Answer in natural language. Considering the relative positions, is white color dining table to the left or right of Television? Choose between the following options: right or left
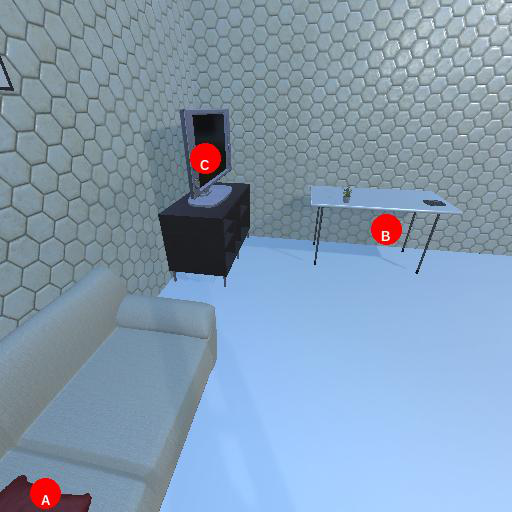
<answer>right</answer>